Re Fong Thin Choo

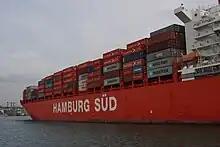
A container ship in Singapore waters, photographed in February 2011

Around 12 December 1981, a company called Szetoh Import & Export Pte. Ltd. removed a large quantity of cigarettes from a licensed warehouse and transported them to the port for loading on to a vessel called the "M.V. Sempurna Sejati" to be exported out of the country. Although the Singapore Customs supervised the removal and transport of the goods, it did not supervise the loading of the goods on to the vessel. Subsequently, the company delivered to the Customs three outward declarations showing that the goods had been loaded on to the vessel.